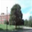
Label: maple_tree